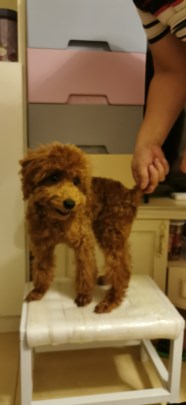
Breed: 7449-n000128-teddy